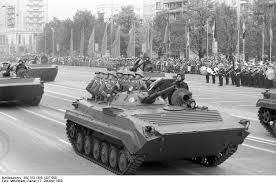
Label: BMP-T15